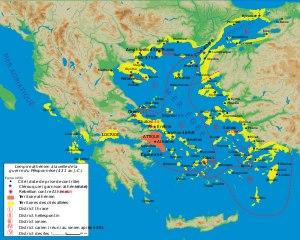
Une trière, ou trirème, ce dernier terme étant l'appellation latine, est une galère de combat antique, développée à partir du pentécontère. Navire plus court que son prédécesseur, il reçoit 170 rameurs étagés sur trois rangs, d'où son nom. Léger et agile, il permet le développement de la manœuvre d'éperonnage grâce au rostre de bronze monté sur sa proue, technique qui donne lieu aux premières batailles à caractère réellement naval.
La démocratie athénienne désigne le régime politique mis en place progressivement dans la cité d'Athènes durant l'Antiquité et réputée pour être l'ancêtre des démocraties modernes. Le terme démocratie vient des mots grecs δῆμος / dêmos et κράτος / krátos. Il s'agit donc d'un régime où les décisions sont prises par le peuple.
Thucydide est un homme politique, stratège et historien athénien, né vers 465 av. J.-C dans le dème d'Halimunte, mort, peut-être assassiné, entre 400 et 395 av. J.-C. Il est l’auteur de La Guerre du Péloponnèse, récit d'un conflit athéno-spartiate qui se déroula entre 431 av. J.-C. et 404 av. J.-C.
L’Époque classique est une période de l'histoire de la Grèce antique, située entre l'époque archaïque et l'époque hellénistique. Elle correspond à la majeure partie des Vᵉ et IVᵉ siècles av. J.-C., c'est-à-dire depuis la victoire athénienne de Salamine contre les Perses en -480 jusqu'à la mort d'Alexandre le Grand en -323. On désigne ainsi aujourd'hui la période durant laquelle les valeurs et les institutions fondamentales du monde grec trouvèrent leur pleine expression et arrivèrent à maturité.
L'histoire des grandes puissances présente une chronologie des Nations ou États qui ont dominé le Monde depuis les prémices de l'Antiquité jusqu'à nos jours de par leur statut politique, économique, technologique et/ou militaire avancé. Ce statut permet de jouir d'une influence et d'un rayonnement internationaux peu égalés sur un même espace temporel et spatial. Pourtant, lorsqu'un pays y accède, il n'est pas pour autant légitimé par l'ensemble de la communauté internationale et encore moins établi de façon irréversible dans sa position. En effet, du fait de la volonté plus ou moins affichée de chaque État de s'imposer sur la scène mondiale, on constate que bon nombre de civilisations ont pu accéder à la place de leader mais que peu d'entre elles ont pu la conserver plus de quelques siècles. Bien que la longévité de certaines relève d'une gestion optimale vis-à-vis de l'époque considérée, il y a toujours eu une période de déclin au cours de laquelle les rapports de force ont été modifiés.
Une clérouquie désigne l'assignation par tirage au sort de lots de terre civique à des soldats-citoyens, les « clérouques », et par extension ce type de colonie militaire elle-même. On trouve des clérouques à Athènes au Vᵉ et au IVᵉ siècle av. J.-C., et dans le royaume lagide en Égypte à partir de la fin du IVᵉ siècle av. J.-C.. Un kleros désigne en Grèce antique le lot de terre dont un citoyen est titulaire. Dans le cadre de l'établissement d'une colonie ou dans les clérouquies athéniennes, la terre était ainsi divisée entre les citoyens en autant de kleroi. On retrouve ce caractère égalitaire dans l'étymologie du terme, qui à l'origine signifie « lot attribué par le sort ».
À la suite de ses victoires sur les Perses au cours des guerres médiques, Athènes devient la puissance dominante du monde grec durant toute la période du Vᵉ siècle av. J.-C. En effet, la Ligue de Délos, alliance militaire initialement créée pour repousser l'ennemi perse, évolue d'une coordination de forces armées grecques sous l'égide des Athéniens vers une confédération étatique soutenue militairement, financièrement et culturellement par Athènes. Les liens qu'entretient cette cité avec ses alliés sont donc à partir du milieu du siècle des rapports de cité mère à cités vassales. Ainsi, en 454 av. J.-C., le trésor de Délos est transféré à Athènes. L'union entre la nouvelle métropole et ses provinces est passée de mutuellement consentie à maintenue par la force. Cette nouvelle configuration se traduit par une large diffusion du modèle athénien, avec entre autres, de 450 av. J.-C. à 446 av. J.-C., l'obligation pour les alliés d'utiliser les monnaies et les unités de poids et de mesures athéniennes, ainsi que par une centralisation du pouvoir, qui consiste notamment en un transfert de l'autorité judiciaire vers Athènes : les historiens parlent dès lors d’« empire athénien ».